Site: brandenburg
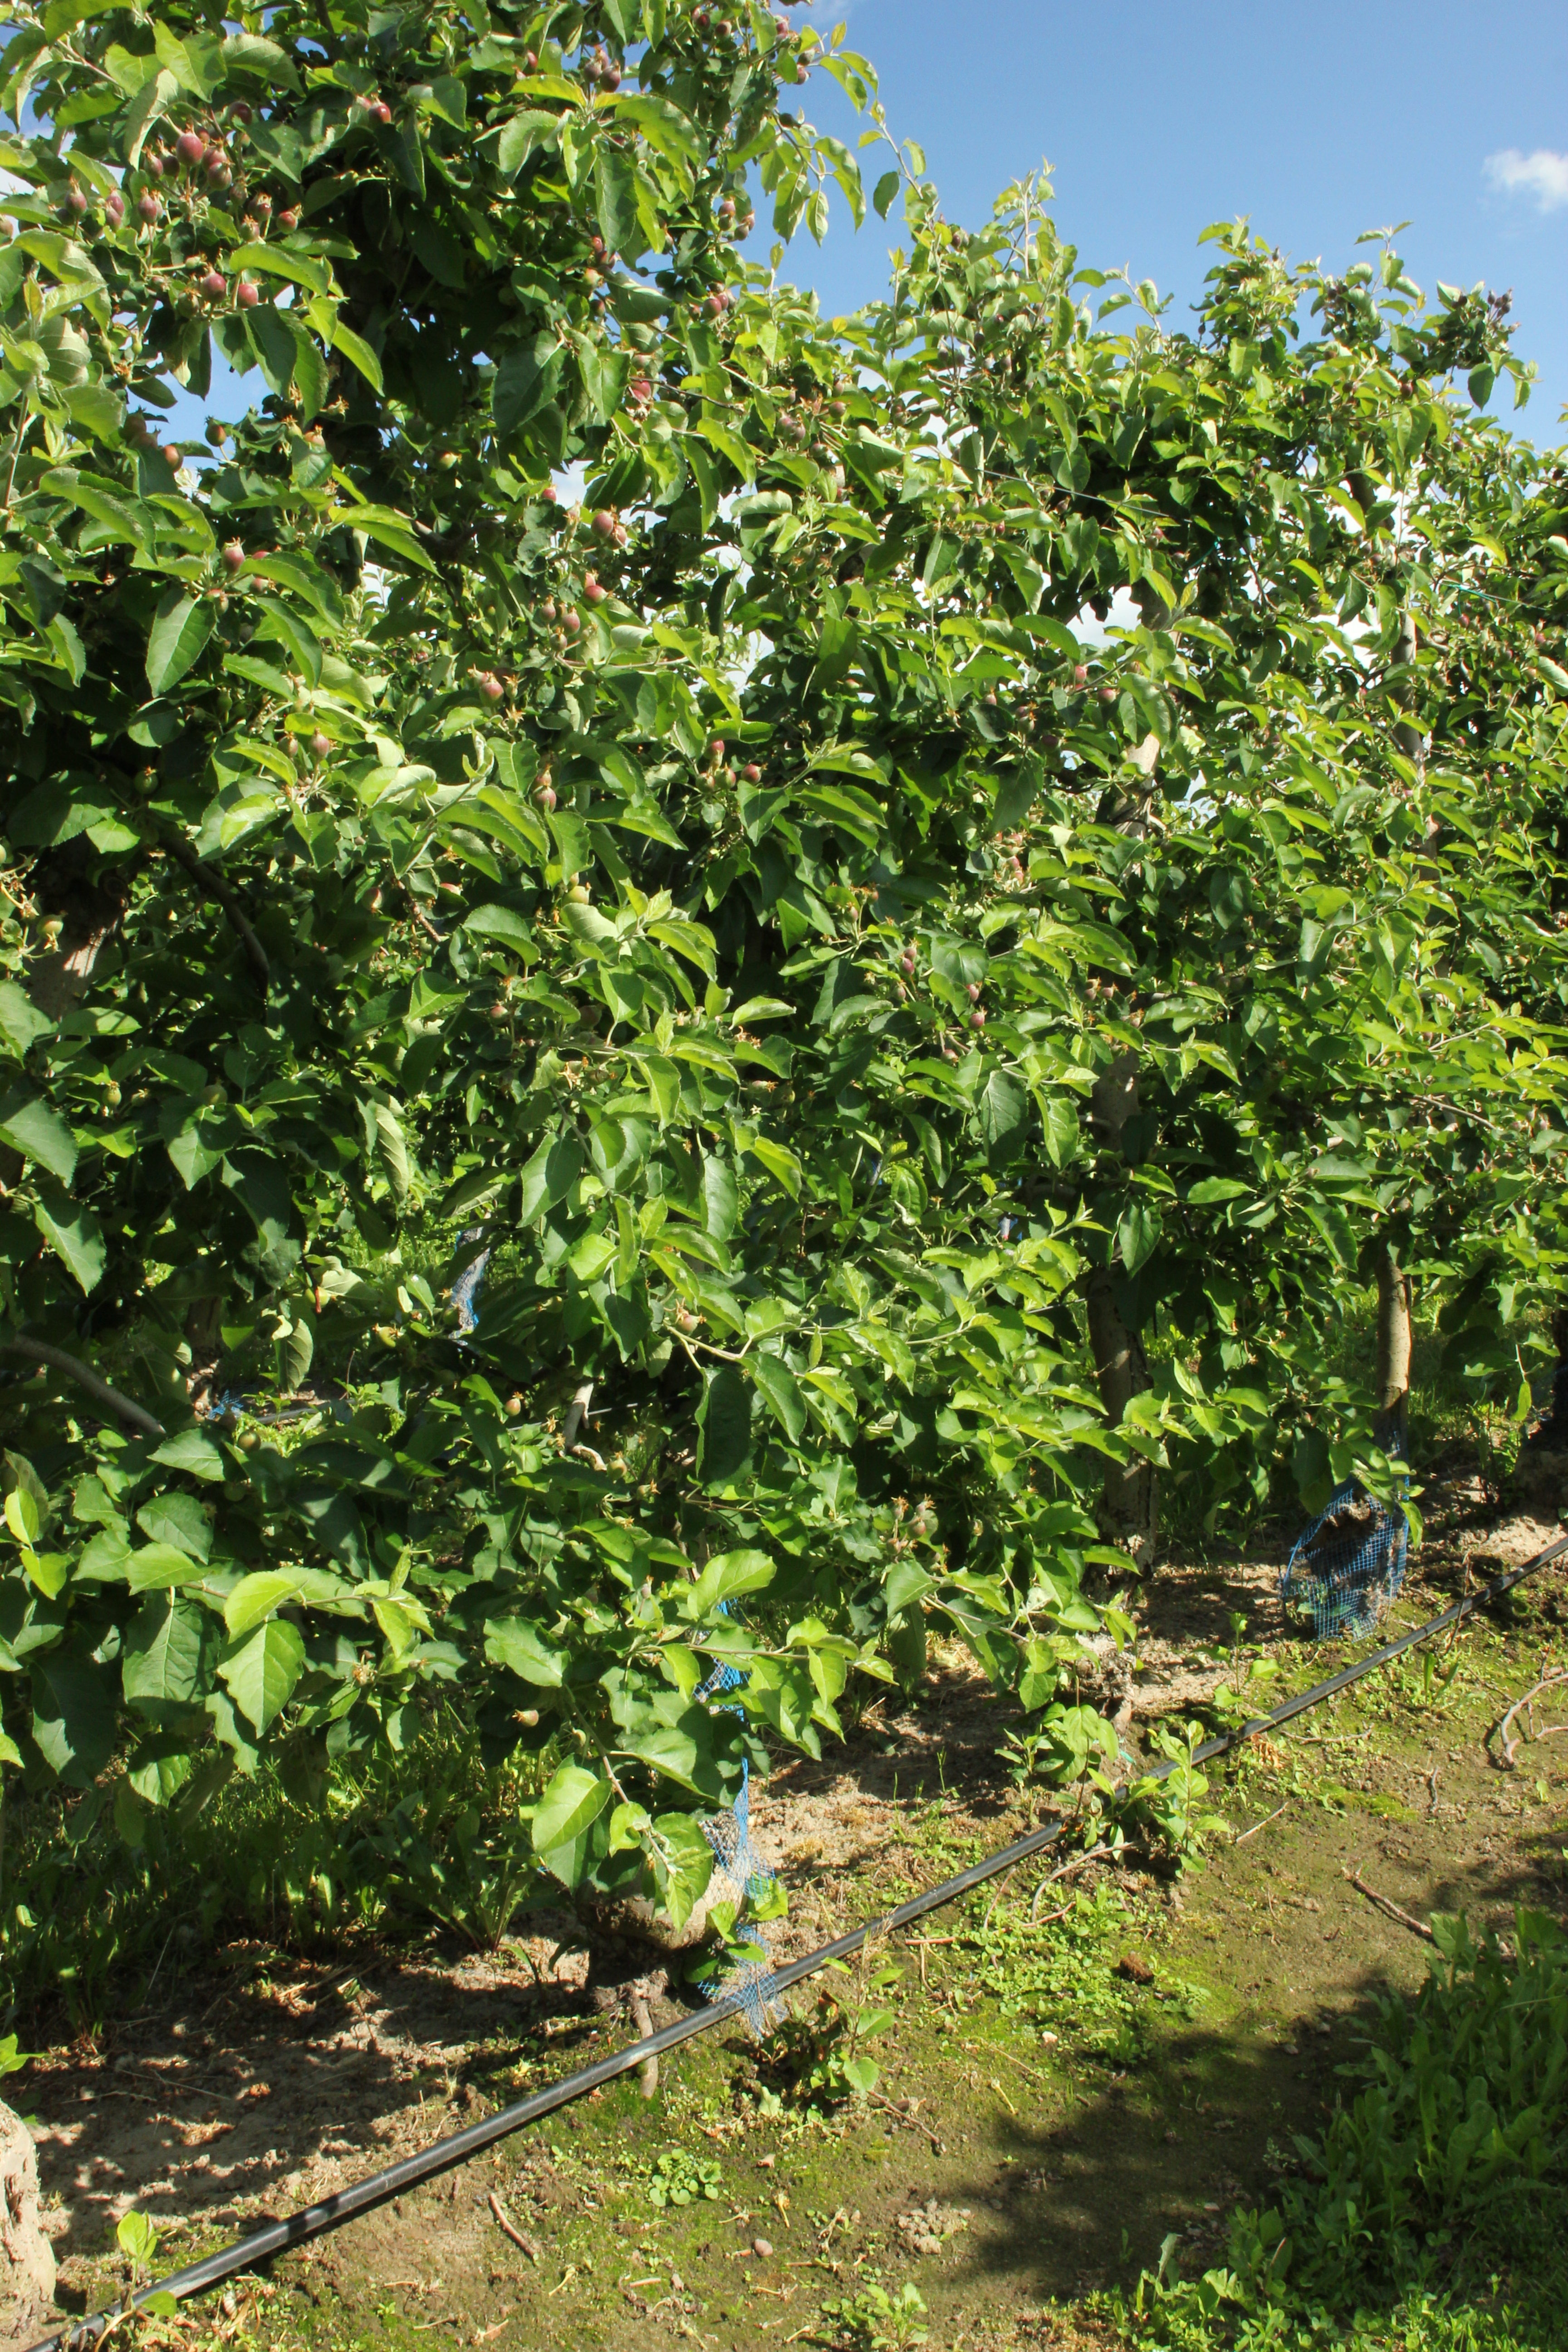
Growth stage (BBCH 72): Development of fruit